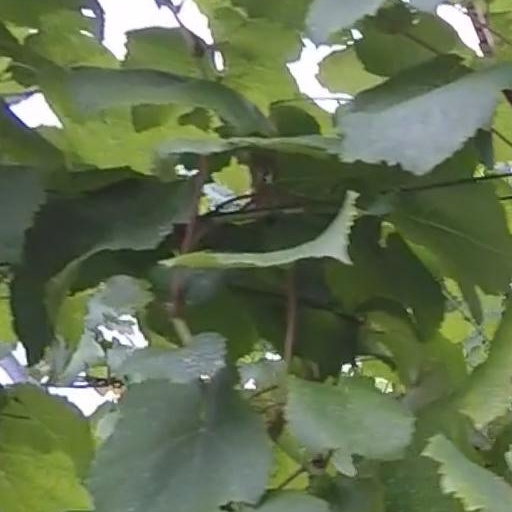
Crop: grape